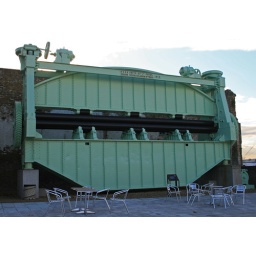
200 ton plate bending machine built in Glasgow in 1913 and used at Chatham Dockyard, Kent